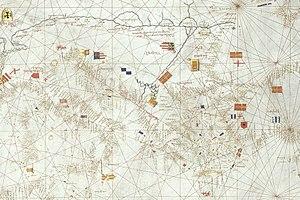
Carte marine de l'océan Atlantique Est, de la mer Méditerranée, de la mer Noire et de la mer Rouge / Guillmus Soleri civjs maioric[arum] me fecit